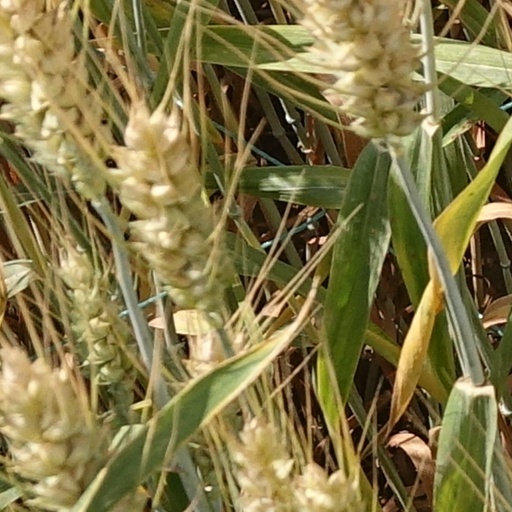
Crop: wheat